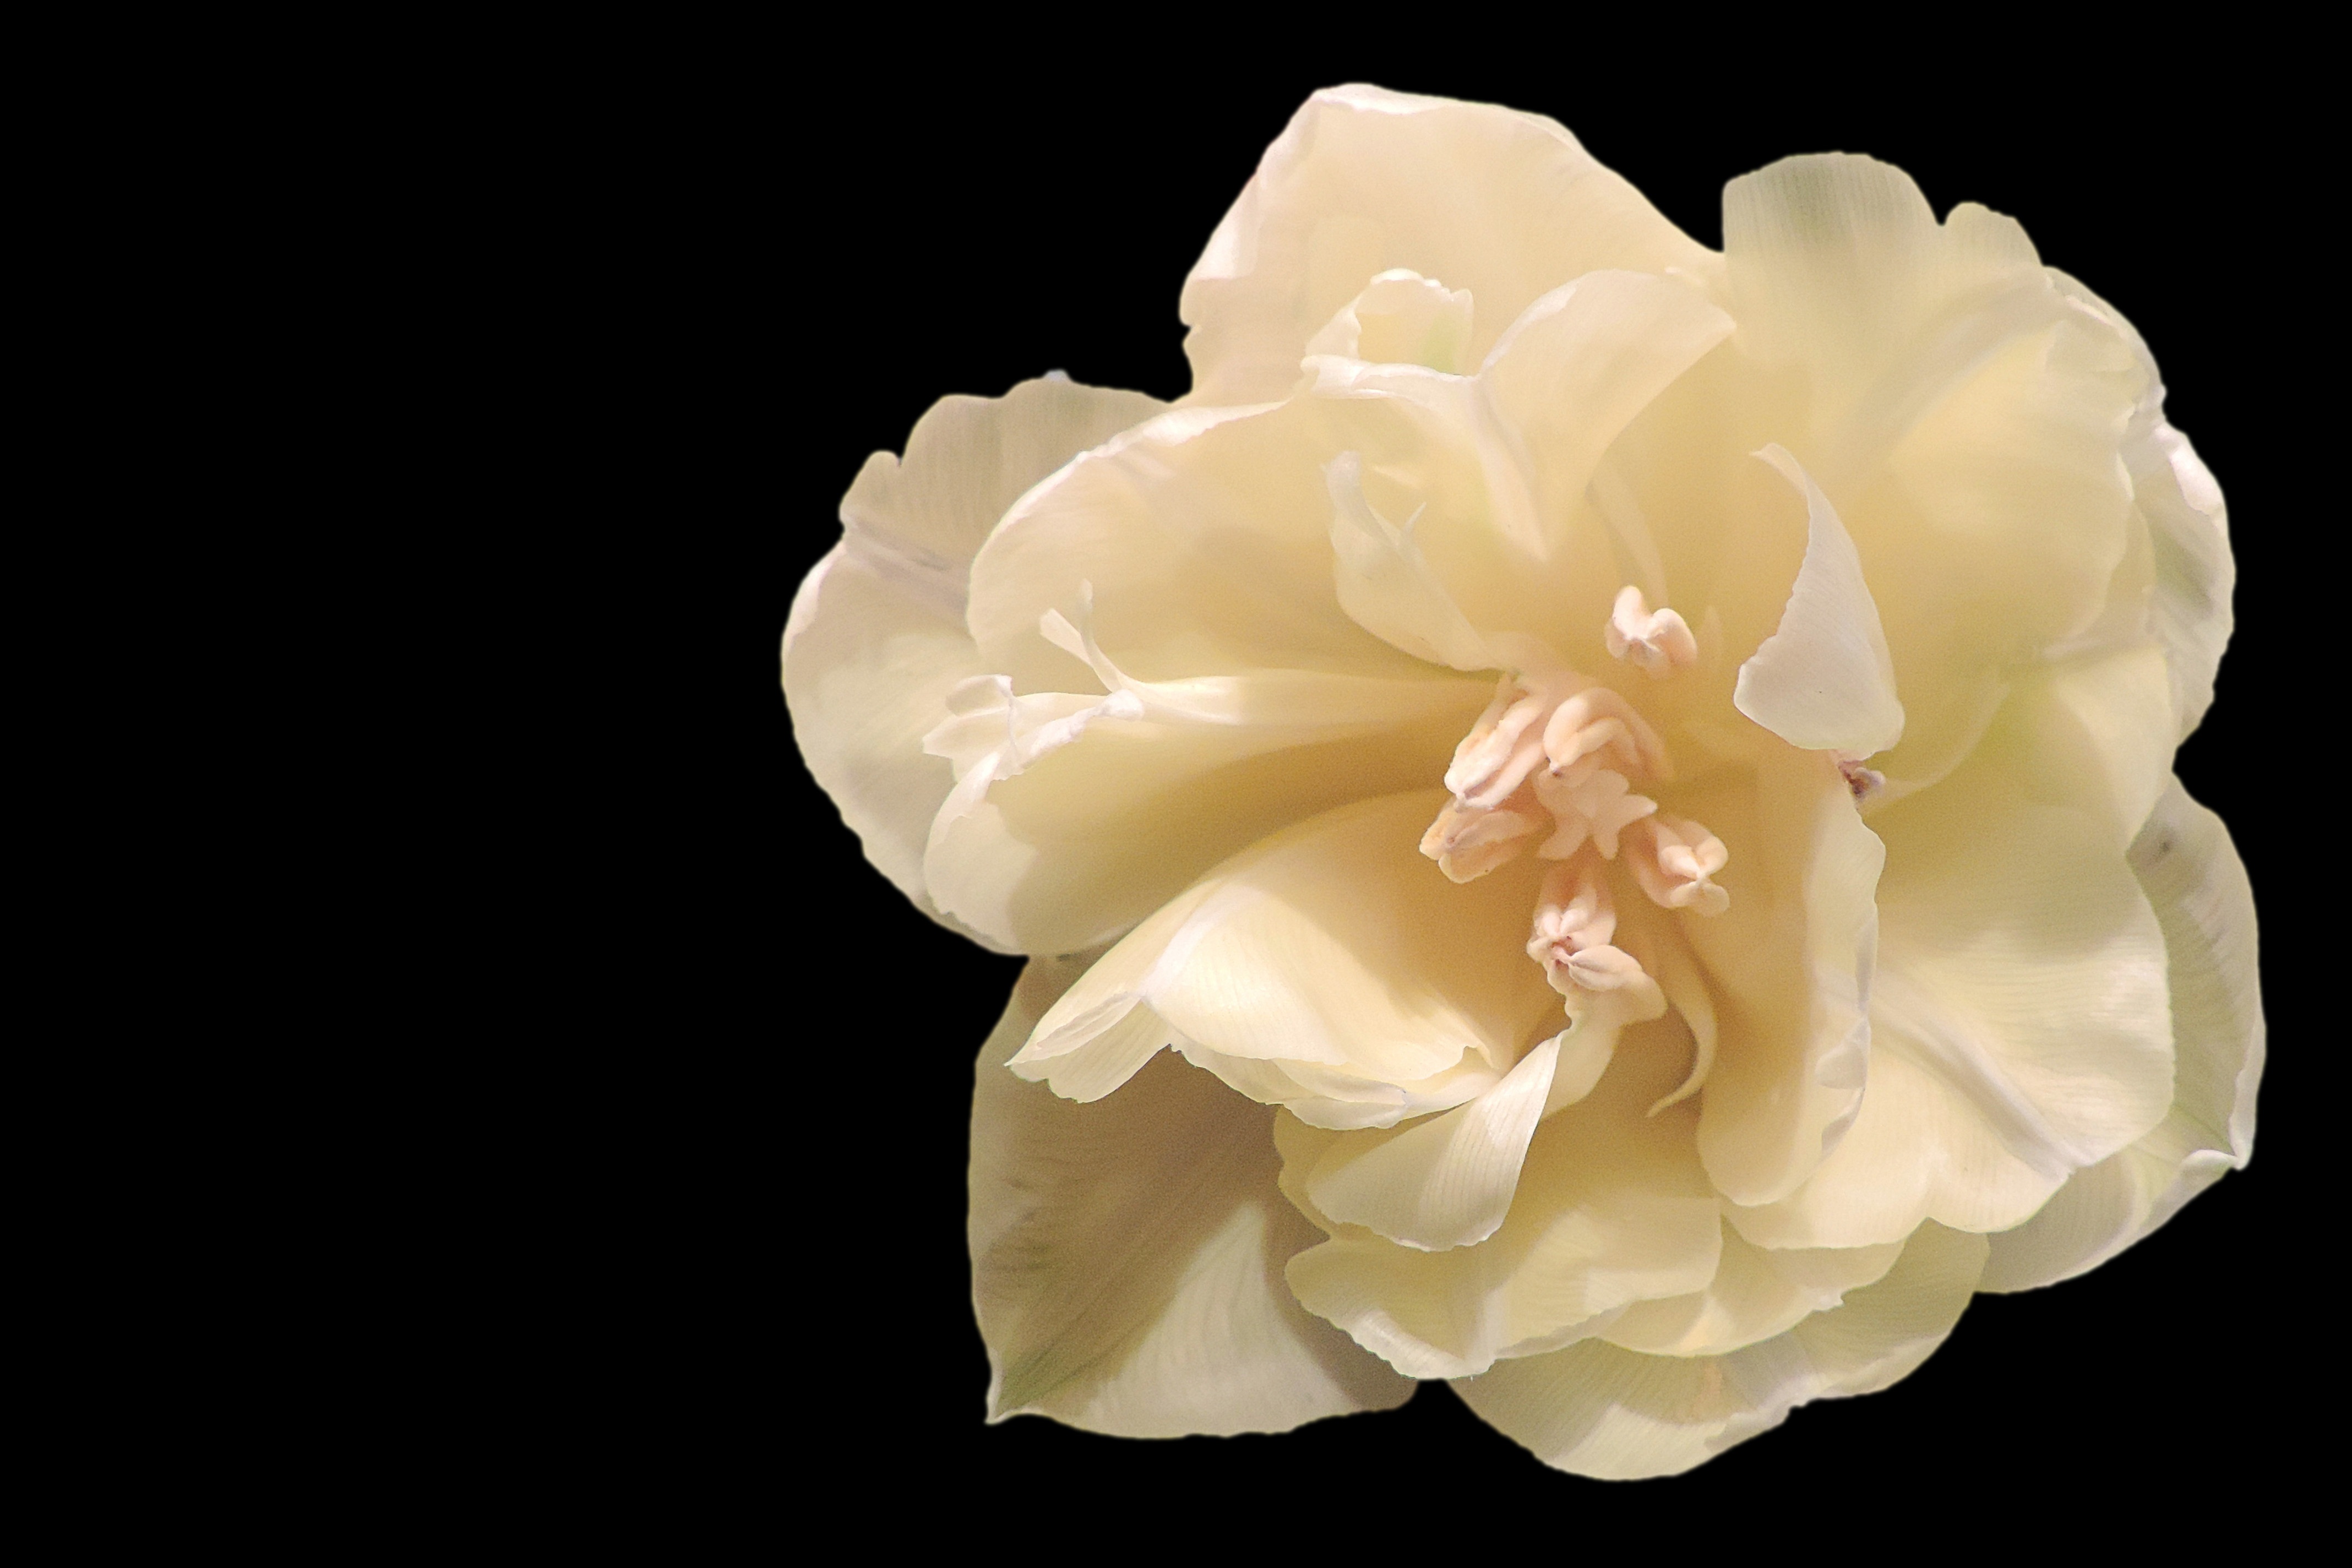
blossom, plant, white, flower, petal, bloom, tulip, rose, yellow, peony, gardenia, macro photography, flowering plant, garden roses, rose family, cut flowers, land plant